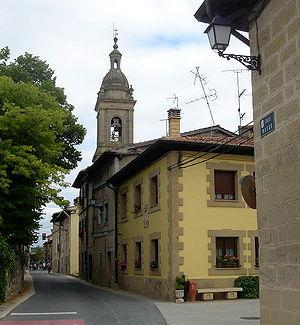
Berantevilla est une commune d'Alava située dans la communauté autonome du Pays basque en Espagne.